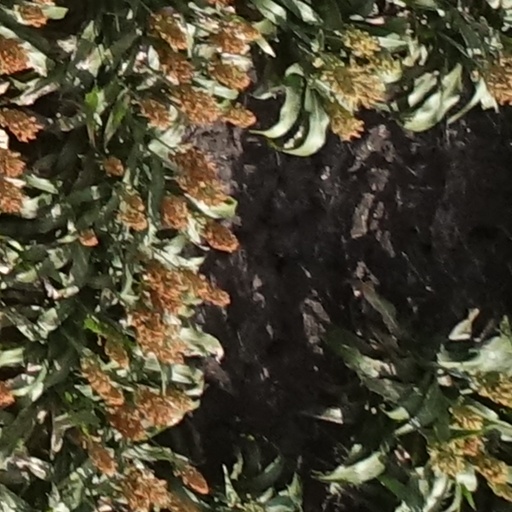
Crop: sorghum